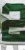
Number: 2